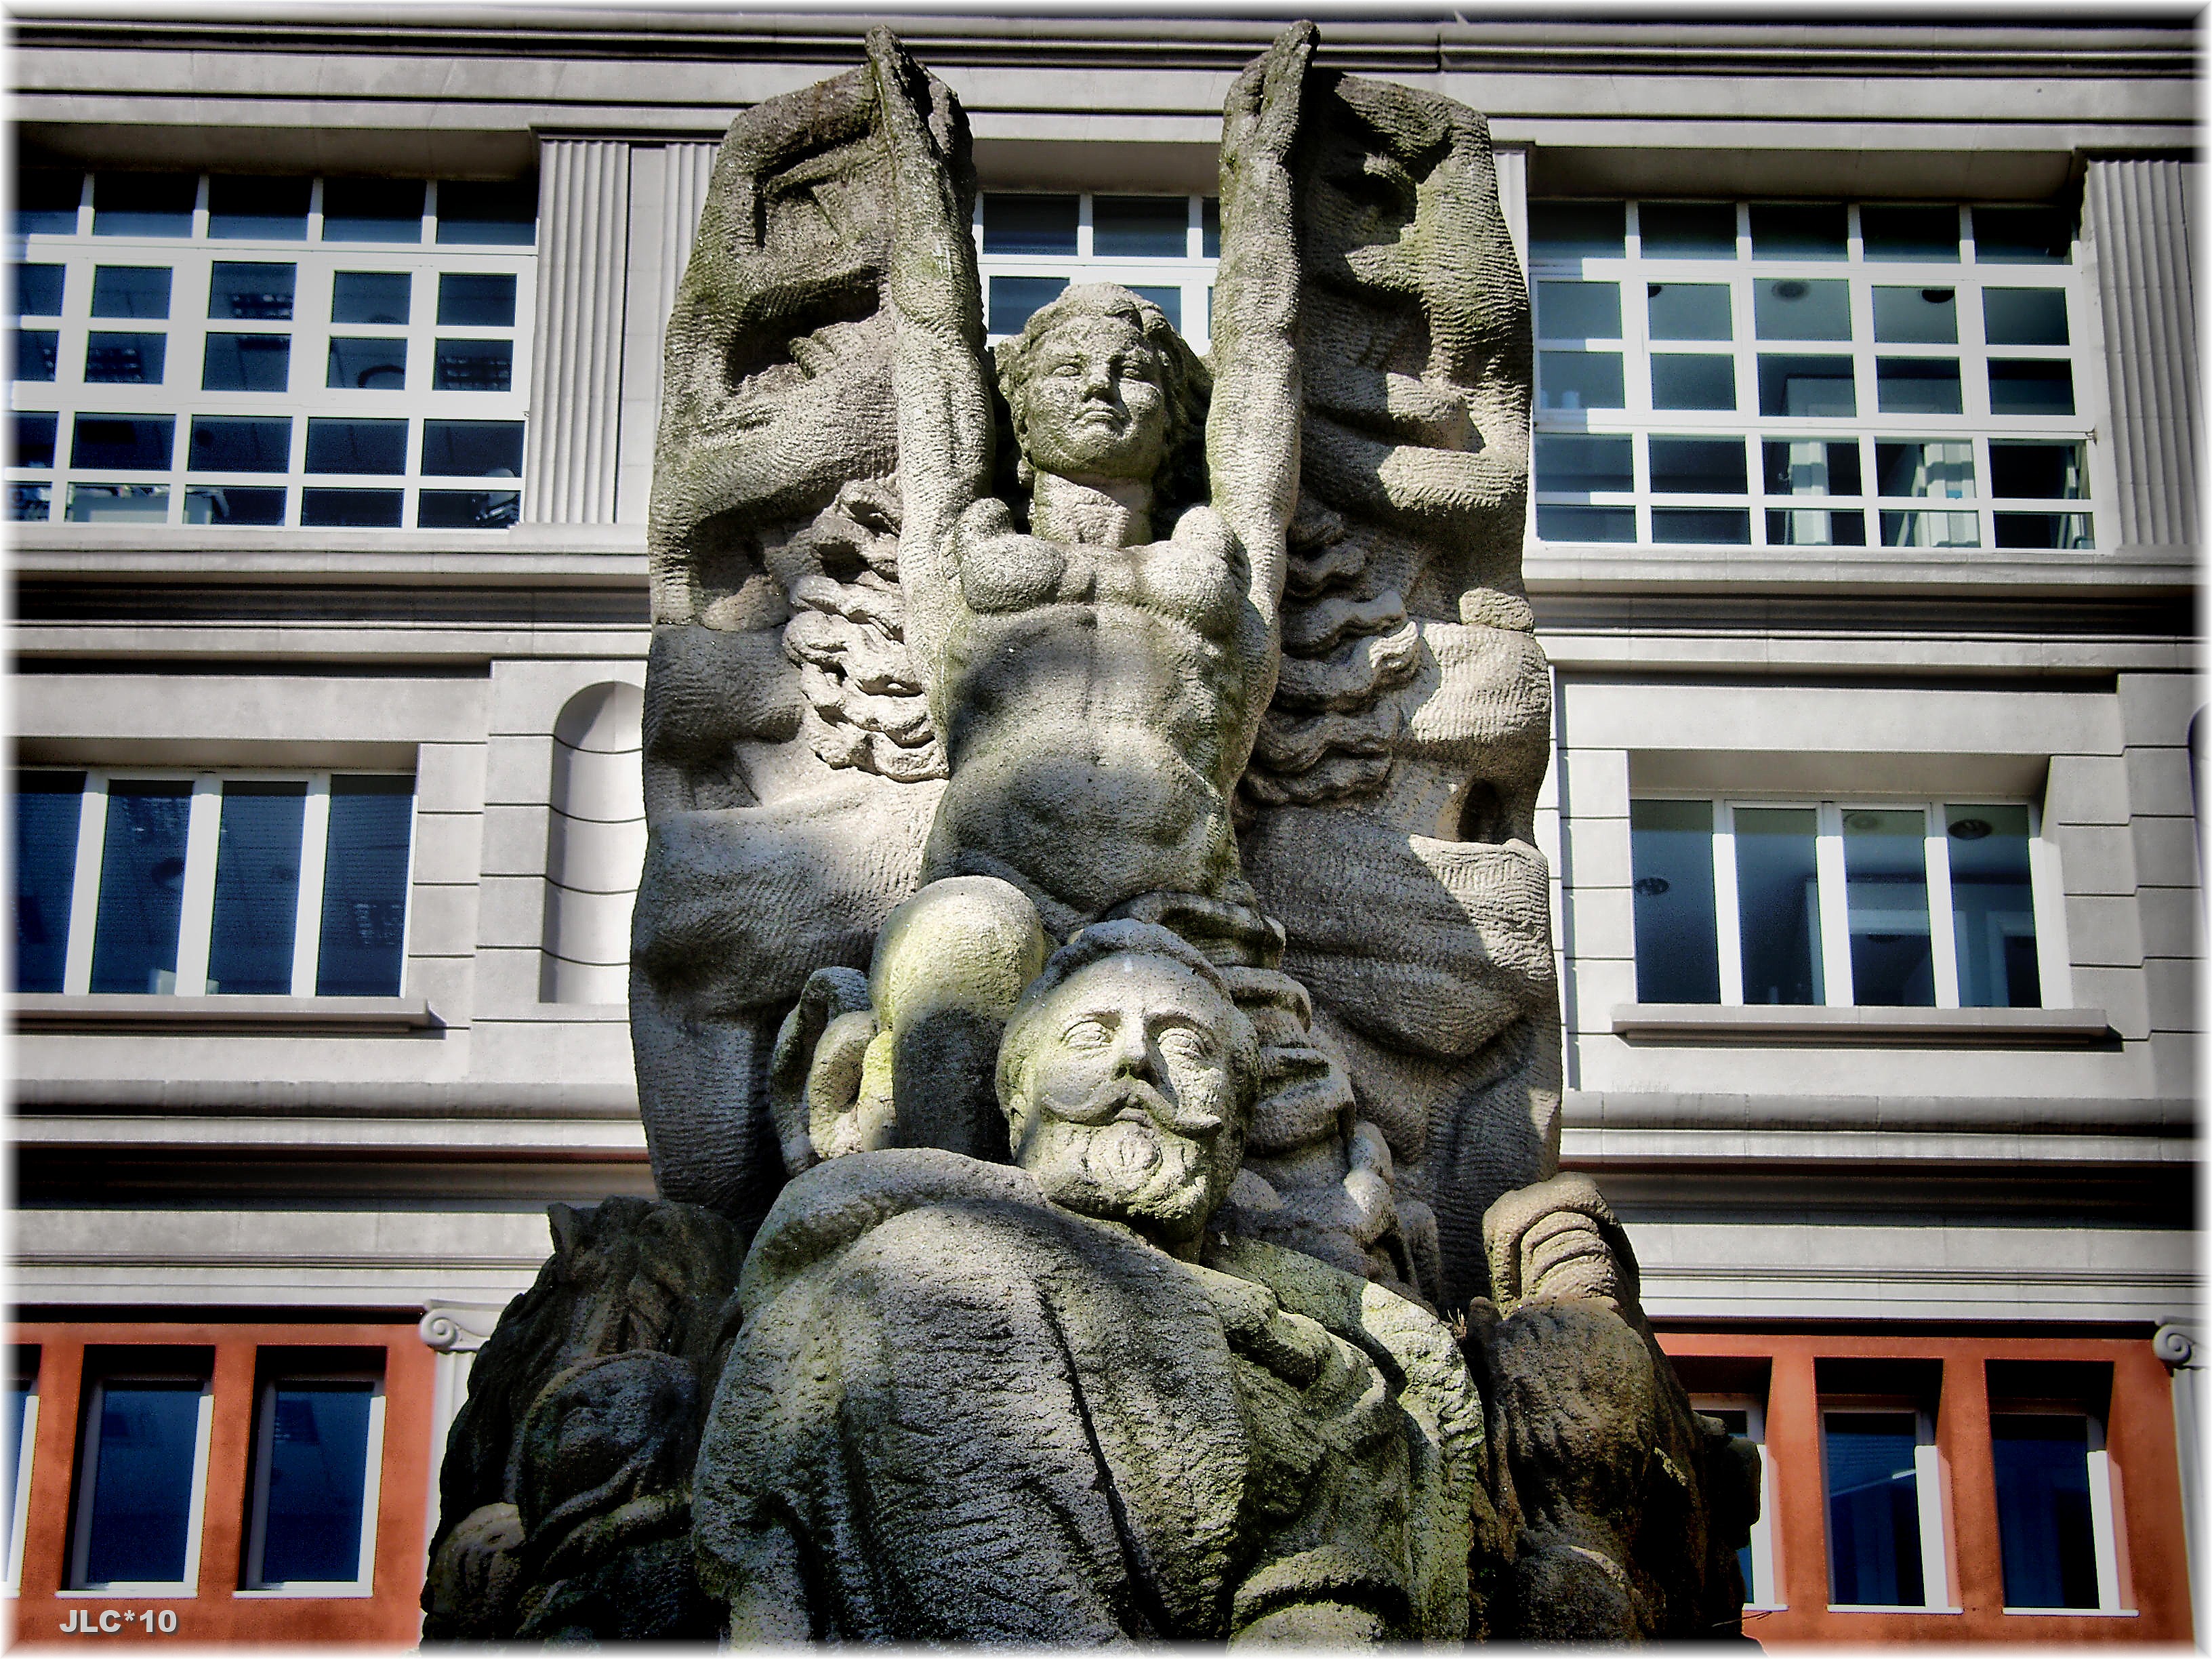
city, urban, monument, europe, statue, landmark, sculpture, art, spain, temple, europa, escultura, arte, galicia, piedra, ciudad, acorua, pedra, cidade, espana, corua, galiza, urbe, esculpture, lacoruna, urbanas, esculturas